Air battle manager

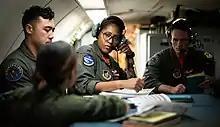
ABMs aboard the E-3 Sentry prior to takeoff.

The responsibilities of air battle managers differ depending on the platform to which they are assigned. On the E-3 AWACS, their job is to provide tactical command and control and battle management to friendly aircraft in both air-to-air and air-to-ground engagements, as well as providing long-range surveillance of aircraft and radar emitters. ABMs assigned to the E-8 JSTARS provide battle management using radar surveillance of moving and stationary targets on the ground. ABMs assigned to the control and reporting center provide air-to-air surveillance and control for friendly aircraft. ABMs assigned to the four NORAD battle control centers located in the United States provide homeland air defense. In addition, the Hawaii Air Defense Sector also provides homeland air defense of the United States. In addition, USAF ABMs assigned to battle control centers serve in NORAD's Canadian Air Defense Sector and the Pacific Air Forces battle control center located in South Korea.